Terrain cartography

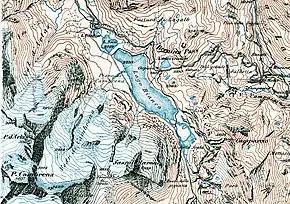
Siegfried map of Bernina Pass (1877) with black, blue and brown contour lines at 30-meter intervals

On maps produced by Swisstopo, the color of the contour lines is used to indicate the type of ground: black for bare rock and scree, blue for ice and underwater contours, and brown for earth-covered ground.